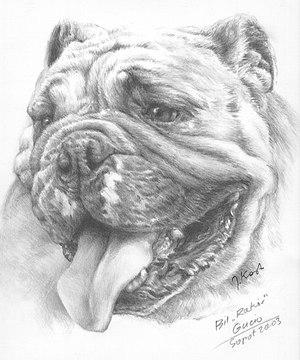
Bouledogue anglais BIL Gucio (multipliant la norme), du anglais de sélectionneur de bouledogue du ""Bachmat"" de Bydgoszcz, pendant un étalage dans Sopot.